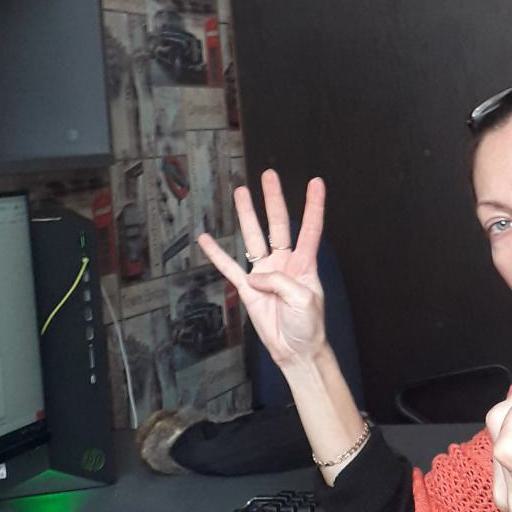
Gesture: four